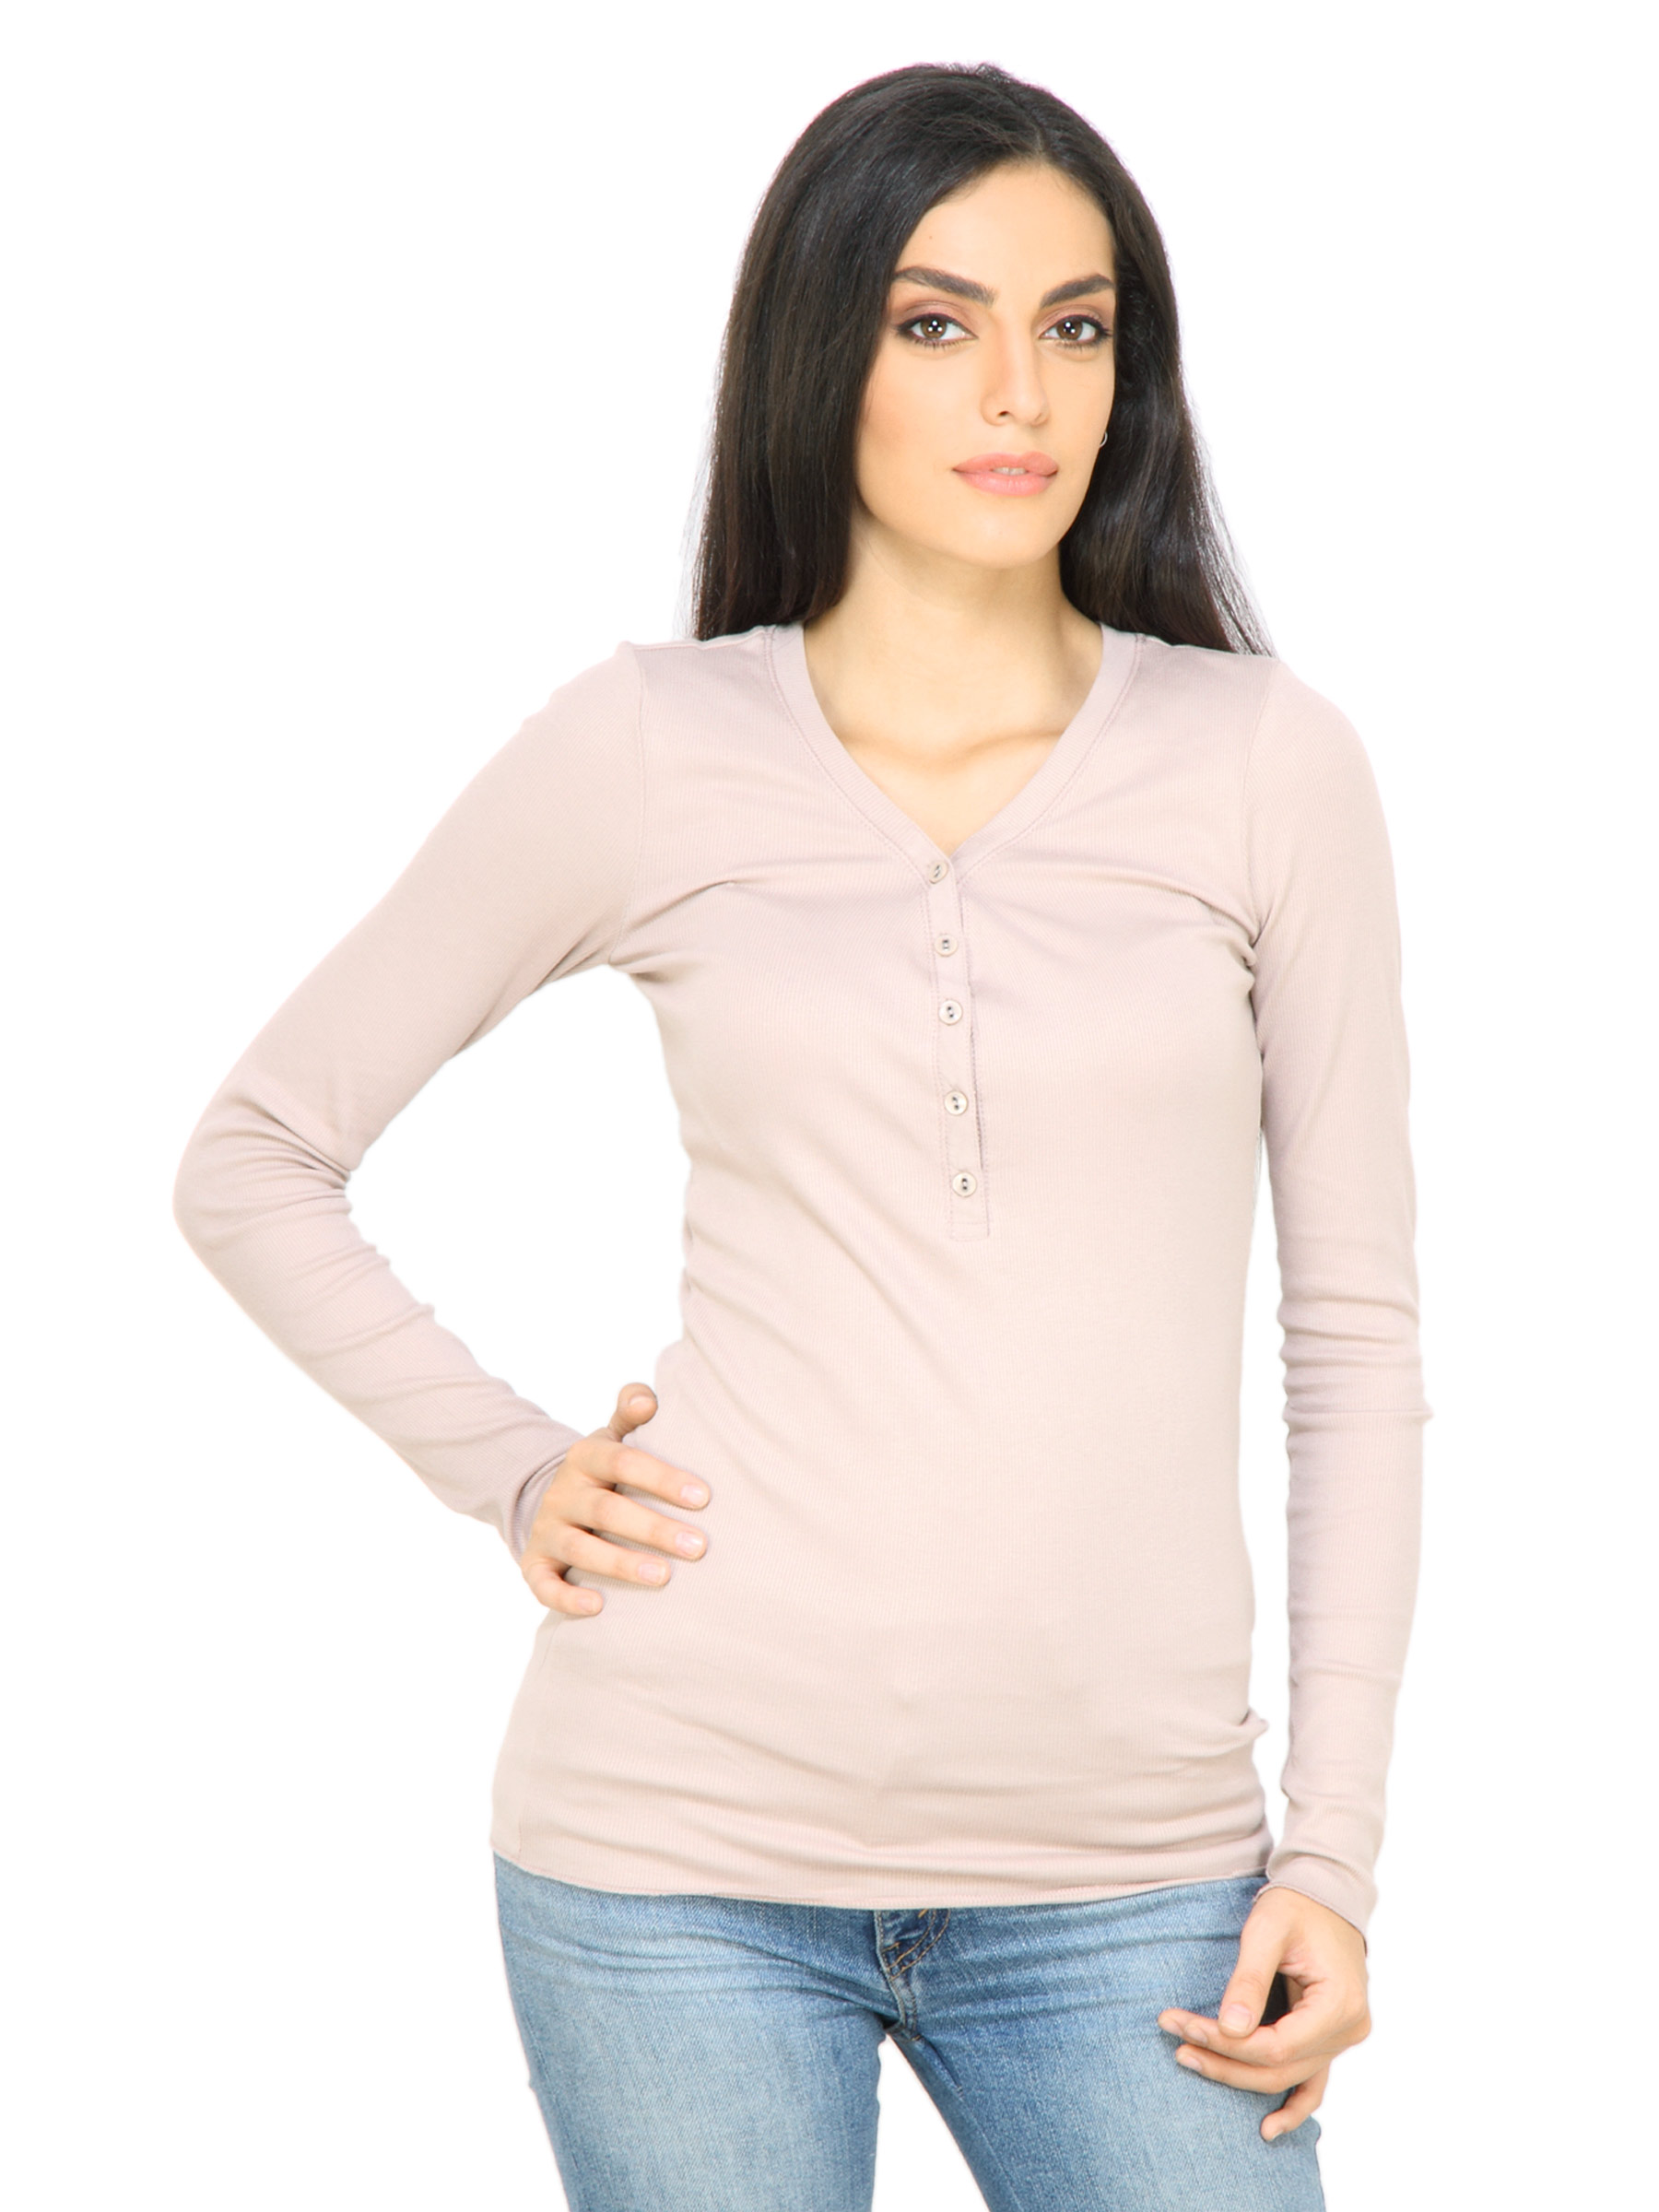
s.Oliver Women Stripes Beige Top
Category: Apparel / Topwear / Tops
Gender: Women
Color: Beige
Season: Fall 2011
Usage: Casual